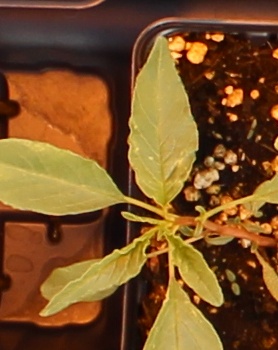
Label: Waterhemp